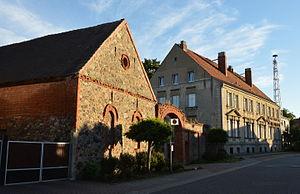
Loitsche-Heinrichsberg est une commune allemande située dans le land de Saxe-Anhalt et l'arrondissement de la Börde.